Cutthroat trout

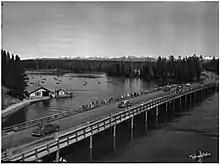
Fishing Bridge ca. 1951 in Yellowstone National Park

Cutthroat trout are prized as a gamefish, particularly by fly anglers. They are regulated as a gamefish in every state and province they occur in. From the Yellowstone cutthroat trout fishery in Yellowstone National Park, the unique Lahontan cutthroat trout fishery in Pyramid Lake in Nevada, and the small stream fisheries of the westslope cutthroat trout to saltwater angling for sea-run cutthroat trout on the Pacific coast, cutthroat trout are a popular quarry for trout anglers throughout their ranges. The all-tackle world record is caught in Pyramid Lake in December 1925. Their propensity to feed on aquatic and terrestrial insects make them an ideal quarry for the fly angler.